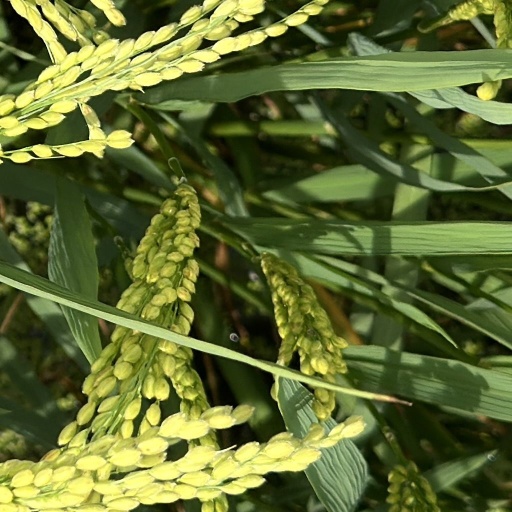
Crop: rice